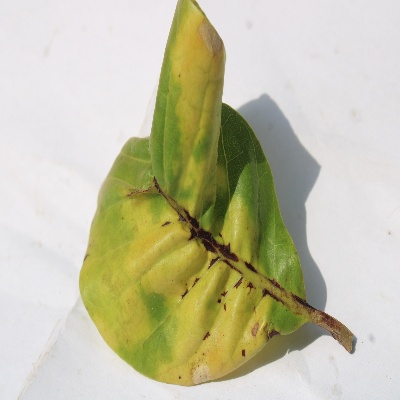
Crop: Cashew
Condition: anthracnose